Pimelea

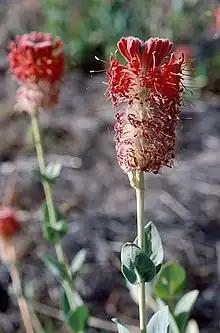
"Pimelea decora"

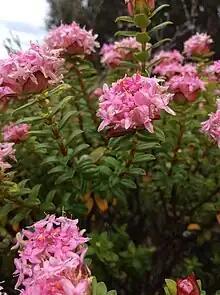
"Pimelea ferruginea"

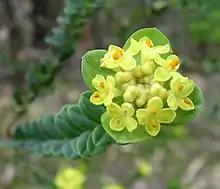
"Pimelea flava"

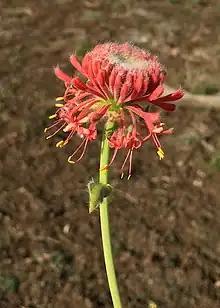
"Pimelea haematostachya"

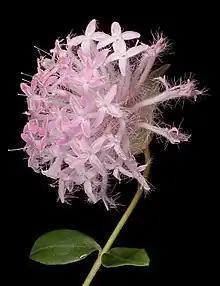
"Pimelea hispida"

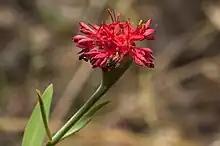
"Pimelea punicea"

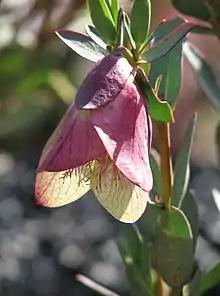
"Pimelea physodes"

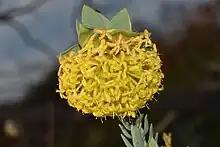
"Pimelea suaveolens"

Pimelea, commonly known as rice flowers, is a genus of plants belonging to the family Thymelaeaceae. There are about 150 species, including 110 in Australia and 36 in New Zealand.